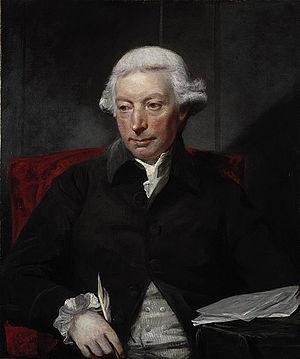
"Adam Ferguson, né le 20 juin 1723 à Logierait dans le Perthshire, mort à St Andrews le 22 février 1816, est un philosophe et historien écossais. Il est un des membres du mouvement dit ""Les Lumières écossaises"", avec notamment Thomas Reid, David Hume et Adam Smith.